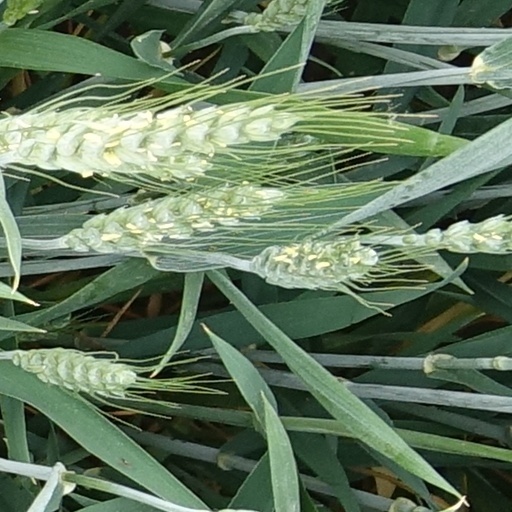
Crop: wheat